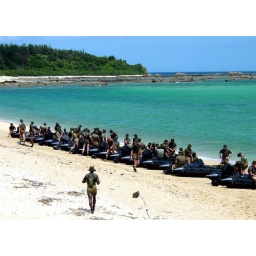
On the beach in Japan doing boat training.